Bradbury Robinson

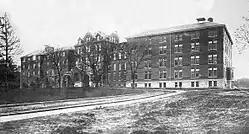
The Mayo Clinic's St. Mary's Hospital in 1910

The Blue & White cruised to an 11–0 record in 1906. Cochems and company led the nation in scoring, collectively outscoring their opponents 407–11.